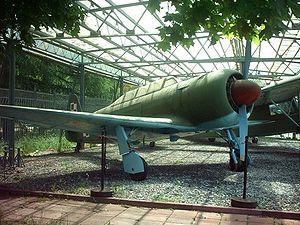
Le Yakovlev Yak-11 est un avion d'entraînement utilisé par l'armée de l'air soviétique et dans les pays d'Europe de l'Est entre 1947 et 1962.